Royal Copenhagen

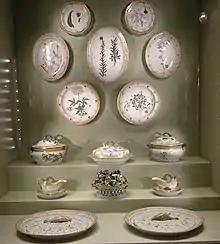
Pieces of the "Flora Danica" dinner service, Christiansborg Palace

The first major porcelain company to seriously change its styles was Royal Copenhagen, which made radical changes from 1883, when it was bought by Aluminia, an earthenware company. Arnold Krog, an architect under 30 with no practical experience of the industry, was made artistic director the next year, and rapidly shifted designs in the same directions art pottery was exploring, commissioning many painters to design for the factory. Japanese influences were initially very strong. The new wares soon won prizes at various international exhibitions, and most of the large porcelain makers began to move in similar directions, causing problems for the smaller art potteries.